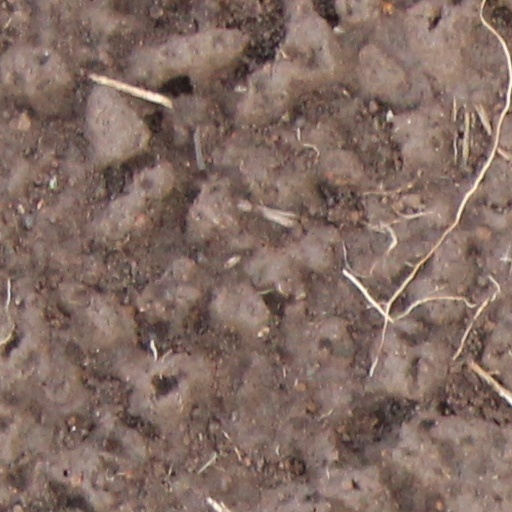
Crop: wheat